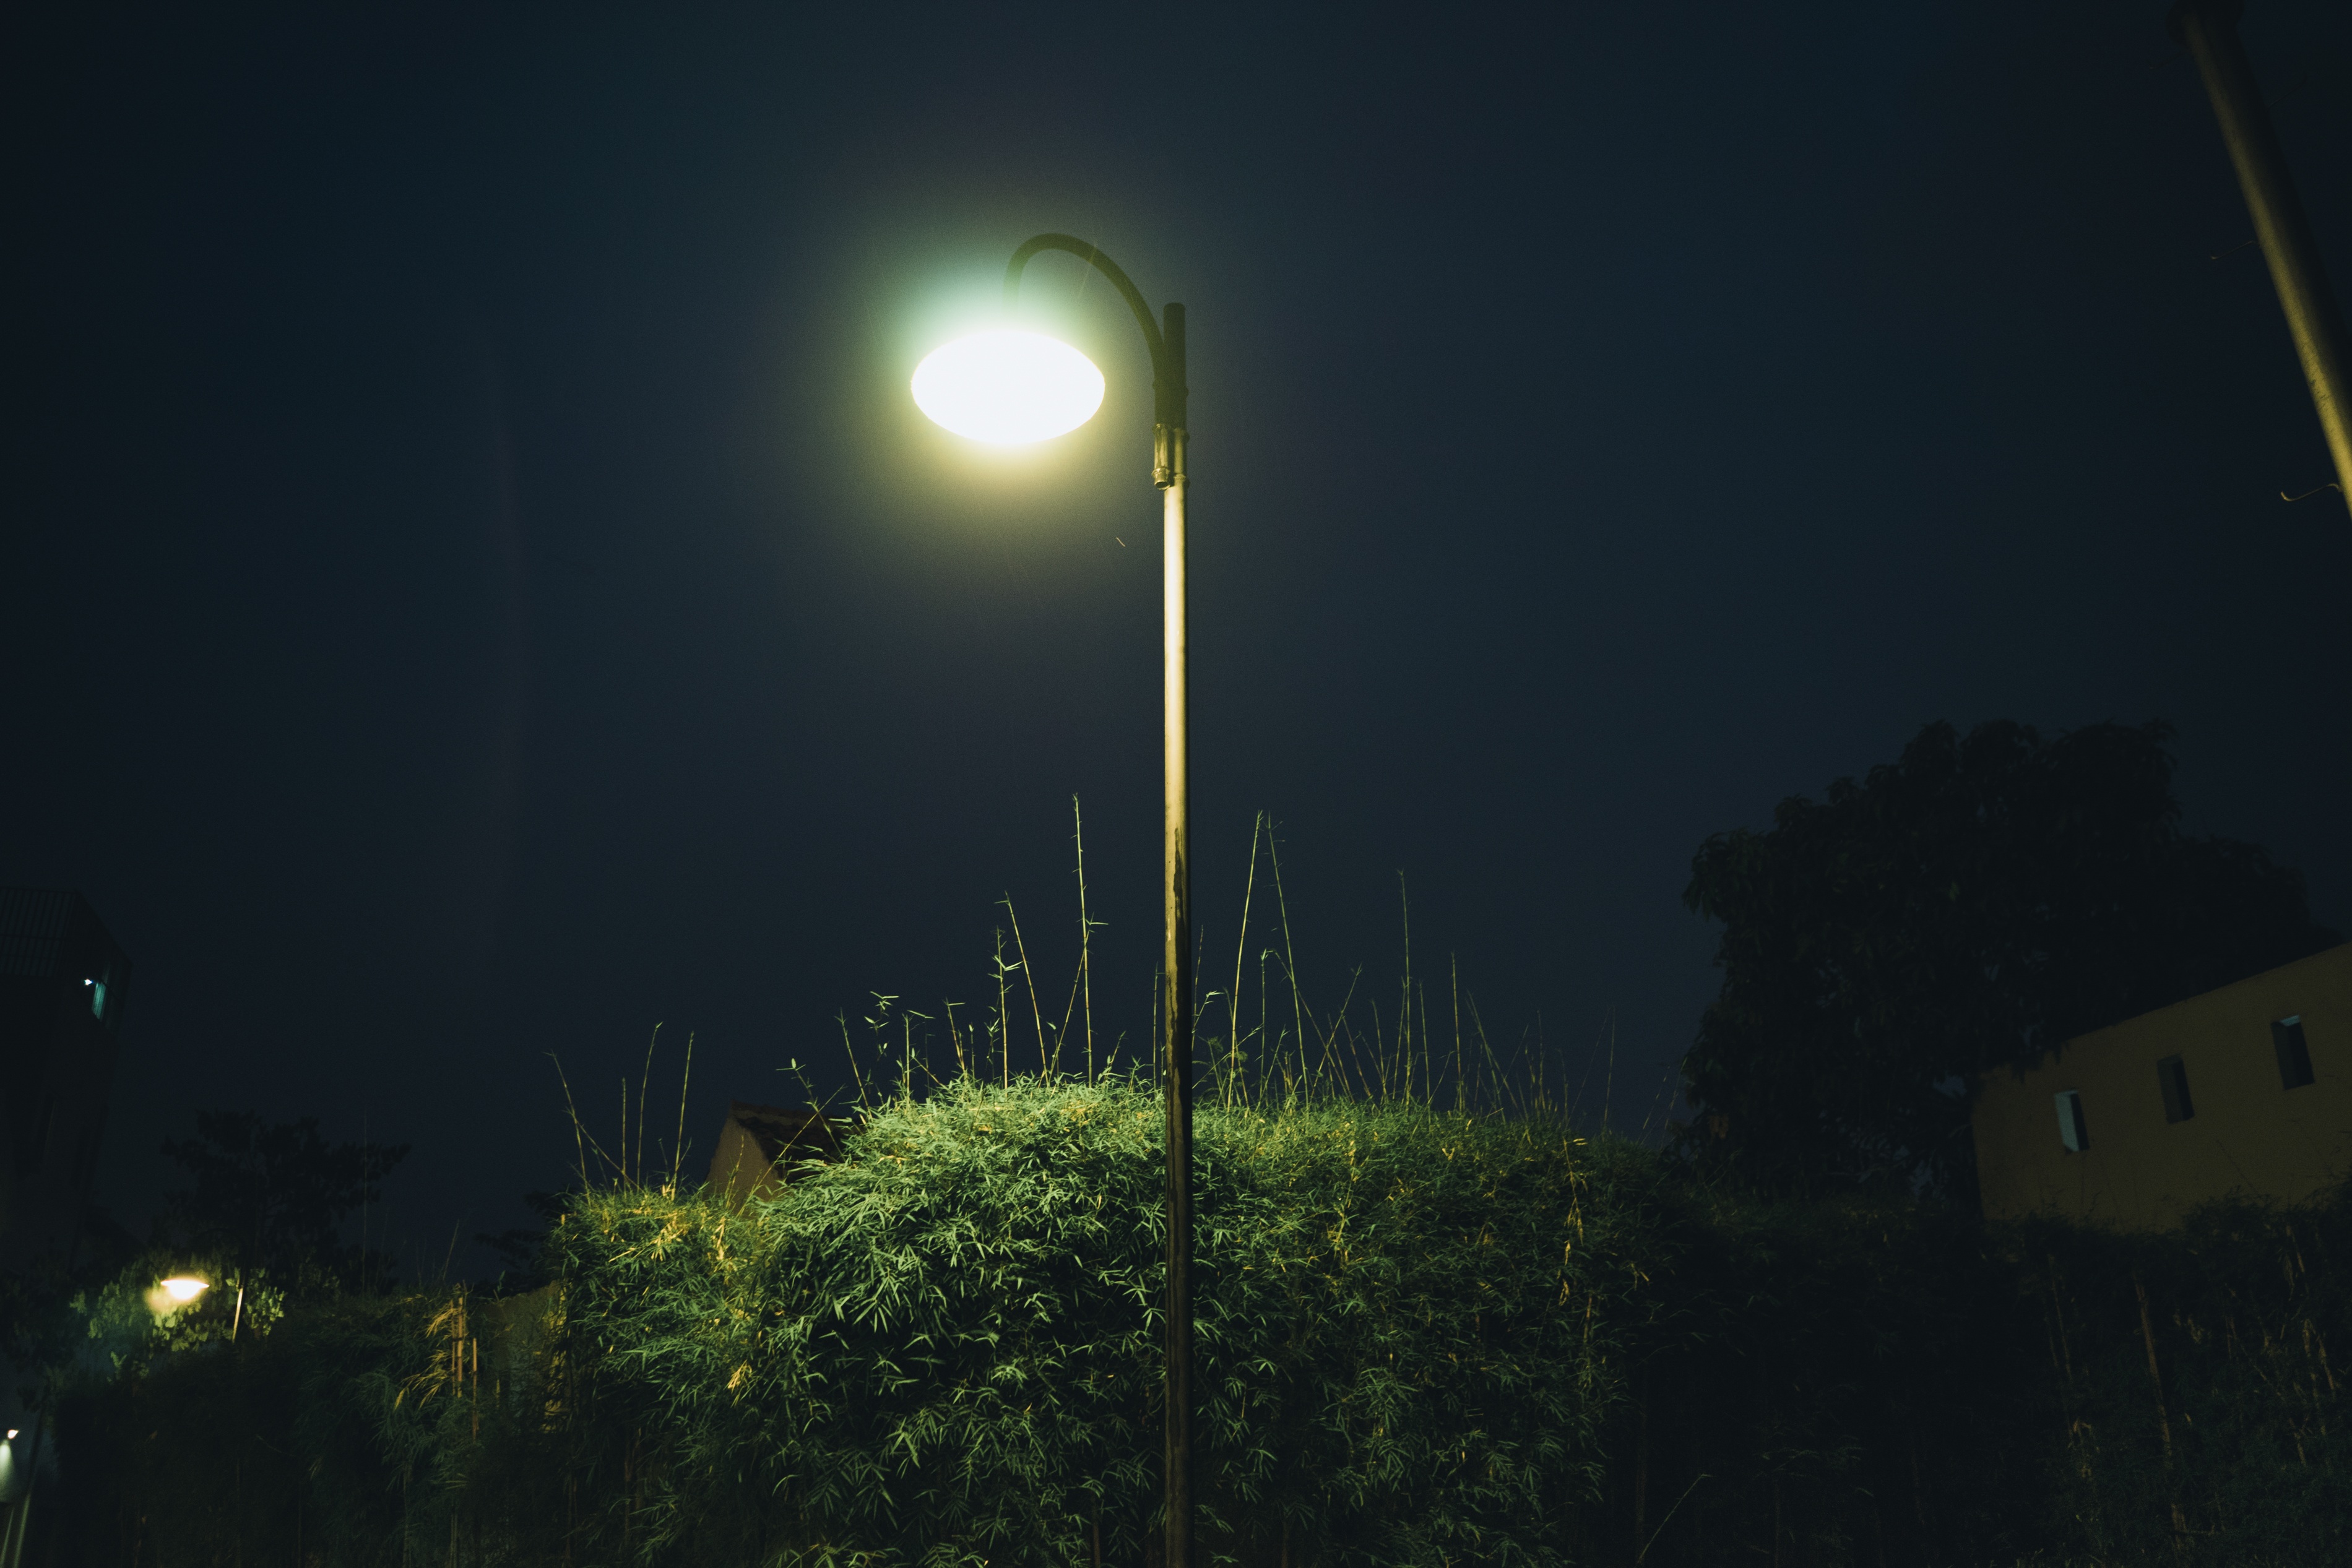
light, sky, night, sunlight, atmosphere, evening, darkness, street light, lighting, moon, moonlight, light fixture, astronomical object, atmosphere of earth